Manuel Joaquim Machado Rebelo

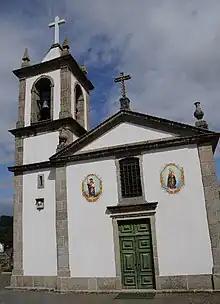
Parish Church of Priscos, Braga

As a priest, he was deeply devoted to the Most Sacred Heart of Jesus, and a dedicated almoner. However, he soon became known for his natural artistic faculties: at the age of thirty, in 1864, he had a wooden theatre built in São Miguel de Cunha and there directed several morality plays of his own composition, such as "Taumaturgo Santo António" ("Saint Anthony the Thaumaturge"), and "A Casta Suzana" ("The Chaste Susanna"). He was also a passionate photographer, setting up his own darkroom; he had an interest in optics, owning a Zeiss lens that he attempted to adapt to a camera obscura of his own making, but that he never got round to build, and spoke with enthusiasm about the magic lantern — speculating that, in the not-so-distant future, the projection of moving pictures would be "of paramount importance in the education of the people, and mainly children, on the mysteries of religion". He was also a gifted tailor and embroider.